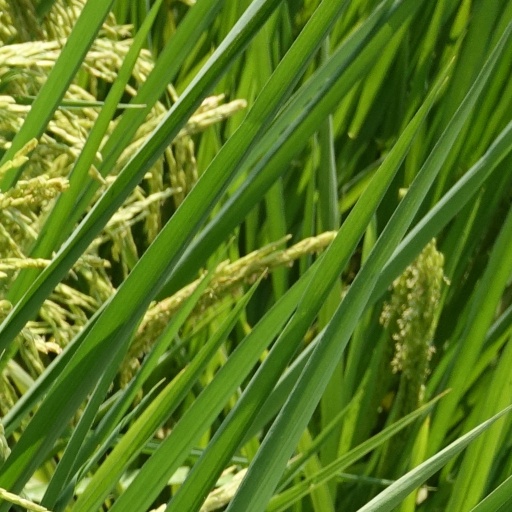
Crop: rice